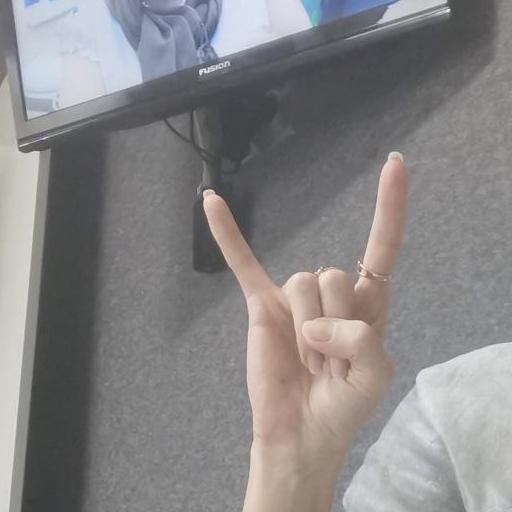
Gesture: rock